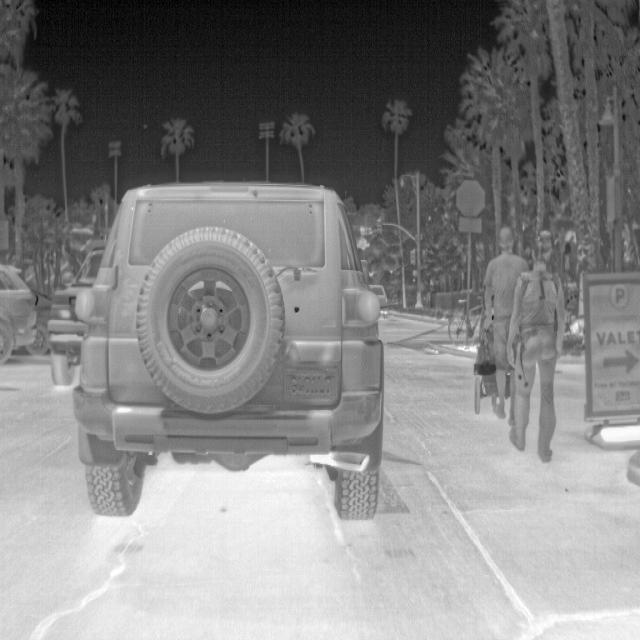
Detected objects:
label: person
label: person